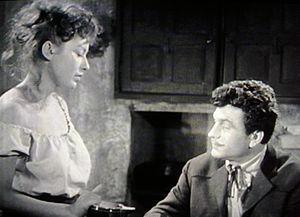
Andrée Esther Chaloum, mieux connue sous son nom d'artiste Claudine Dupuis est une actrice française.